Sándor Palace

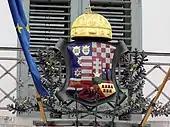
The former coat of arms of Hungary on the southeast side.

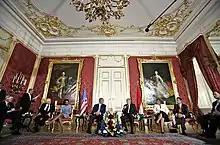
President George W. Bush meets with Hungarian President László Sólyom at "Maria Theresa Salon"

The southwest façade of the palace, which faces the square, features a pair of light green doors with the inscription "Köztársasági Elnöki Hivatal" (Hungarian: President of the Republic's Office) immediately above. On the iron balustrade above the inscription, is the modern coat of arms of Hungary, flanked by the Hungarian and European Union flags.